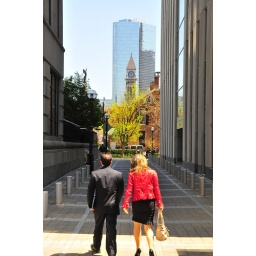
Couple walking in laneway between St. Patrick and Simcoe streets, Toronto City Hall clock in background.